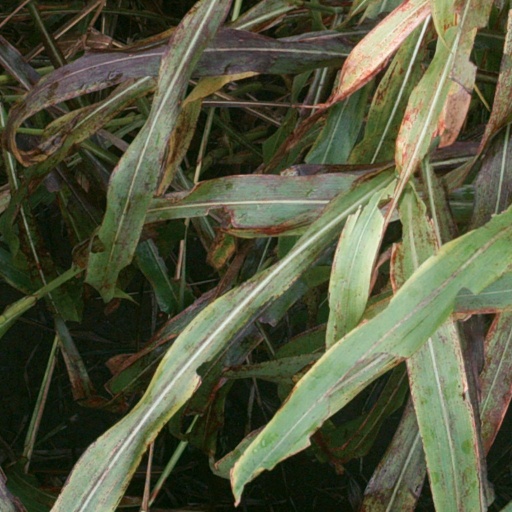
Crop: sorghum